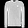
Label: Pullover